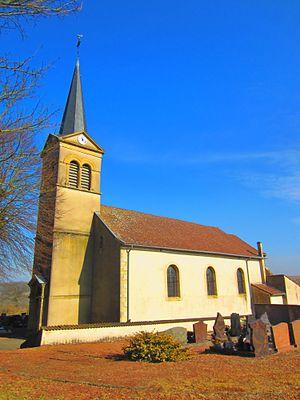
Eglise Raville
Raville est une commune française située dans le département de la Moselle.